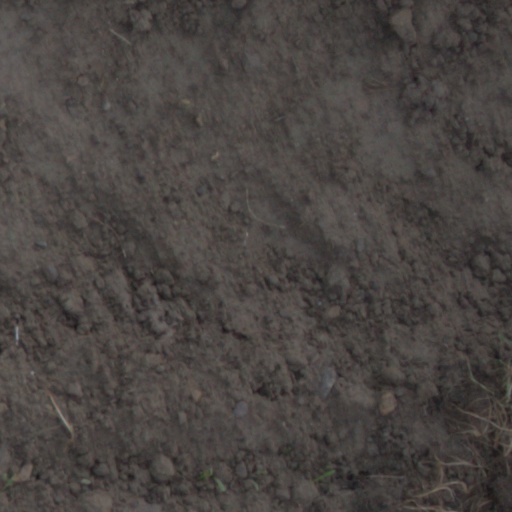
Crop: wheat